Adam Otterburn

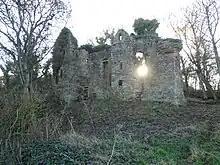
Auldhame Castle, close neighbour to the Douglas family's Tantallon Castle

Sir Adam Otterburn of Auldhame and Redhall (died 6 July 1548) was a Scottish lawyer and diplomat. He was king's advocate to James V of Scotland and secretary to Mary of Guise and Regent Arran.